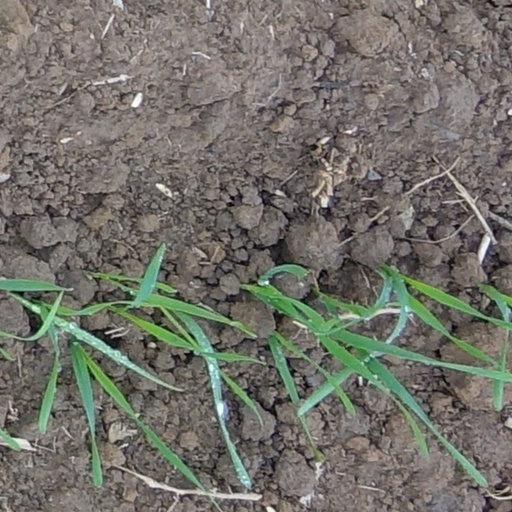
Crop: wheat